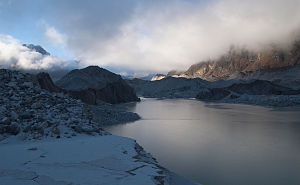
Ngozumba-gletsjeren
Ngozumpa-gletsjeren hvor den mødes med smeltevandssøen.
Ngozumba-gletsjeren ligger ved foden af verdens sjette højeste bjerg Cho Oyu i Nepal og er med sine 36 kilometer den længste gletsjer i Himalaya. Gletsjeren er en stor vedvarende ismasse. Den bevæger sig langsomt på grund af sin enorme vægt.